Camden Snow Bowl

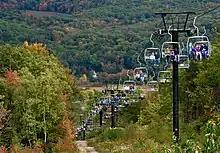

The Snow Bowl is the only ski area in the contiguous United States to have clear view of the ocean, which can be seen from the summit of the triple chairlift. When the resort is not open for skiing, visitors can still ride the chairlift to the summit. The mountain is also open for hiking and mountain biking.